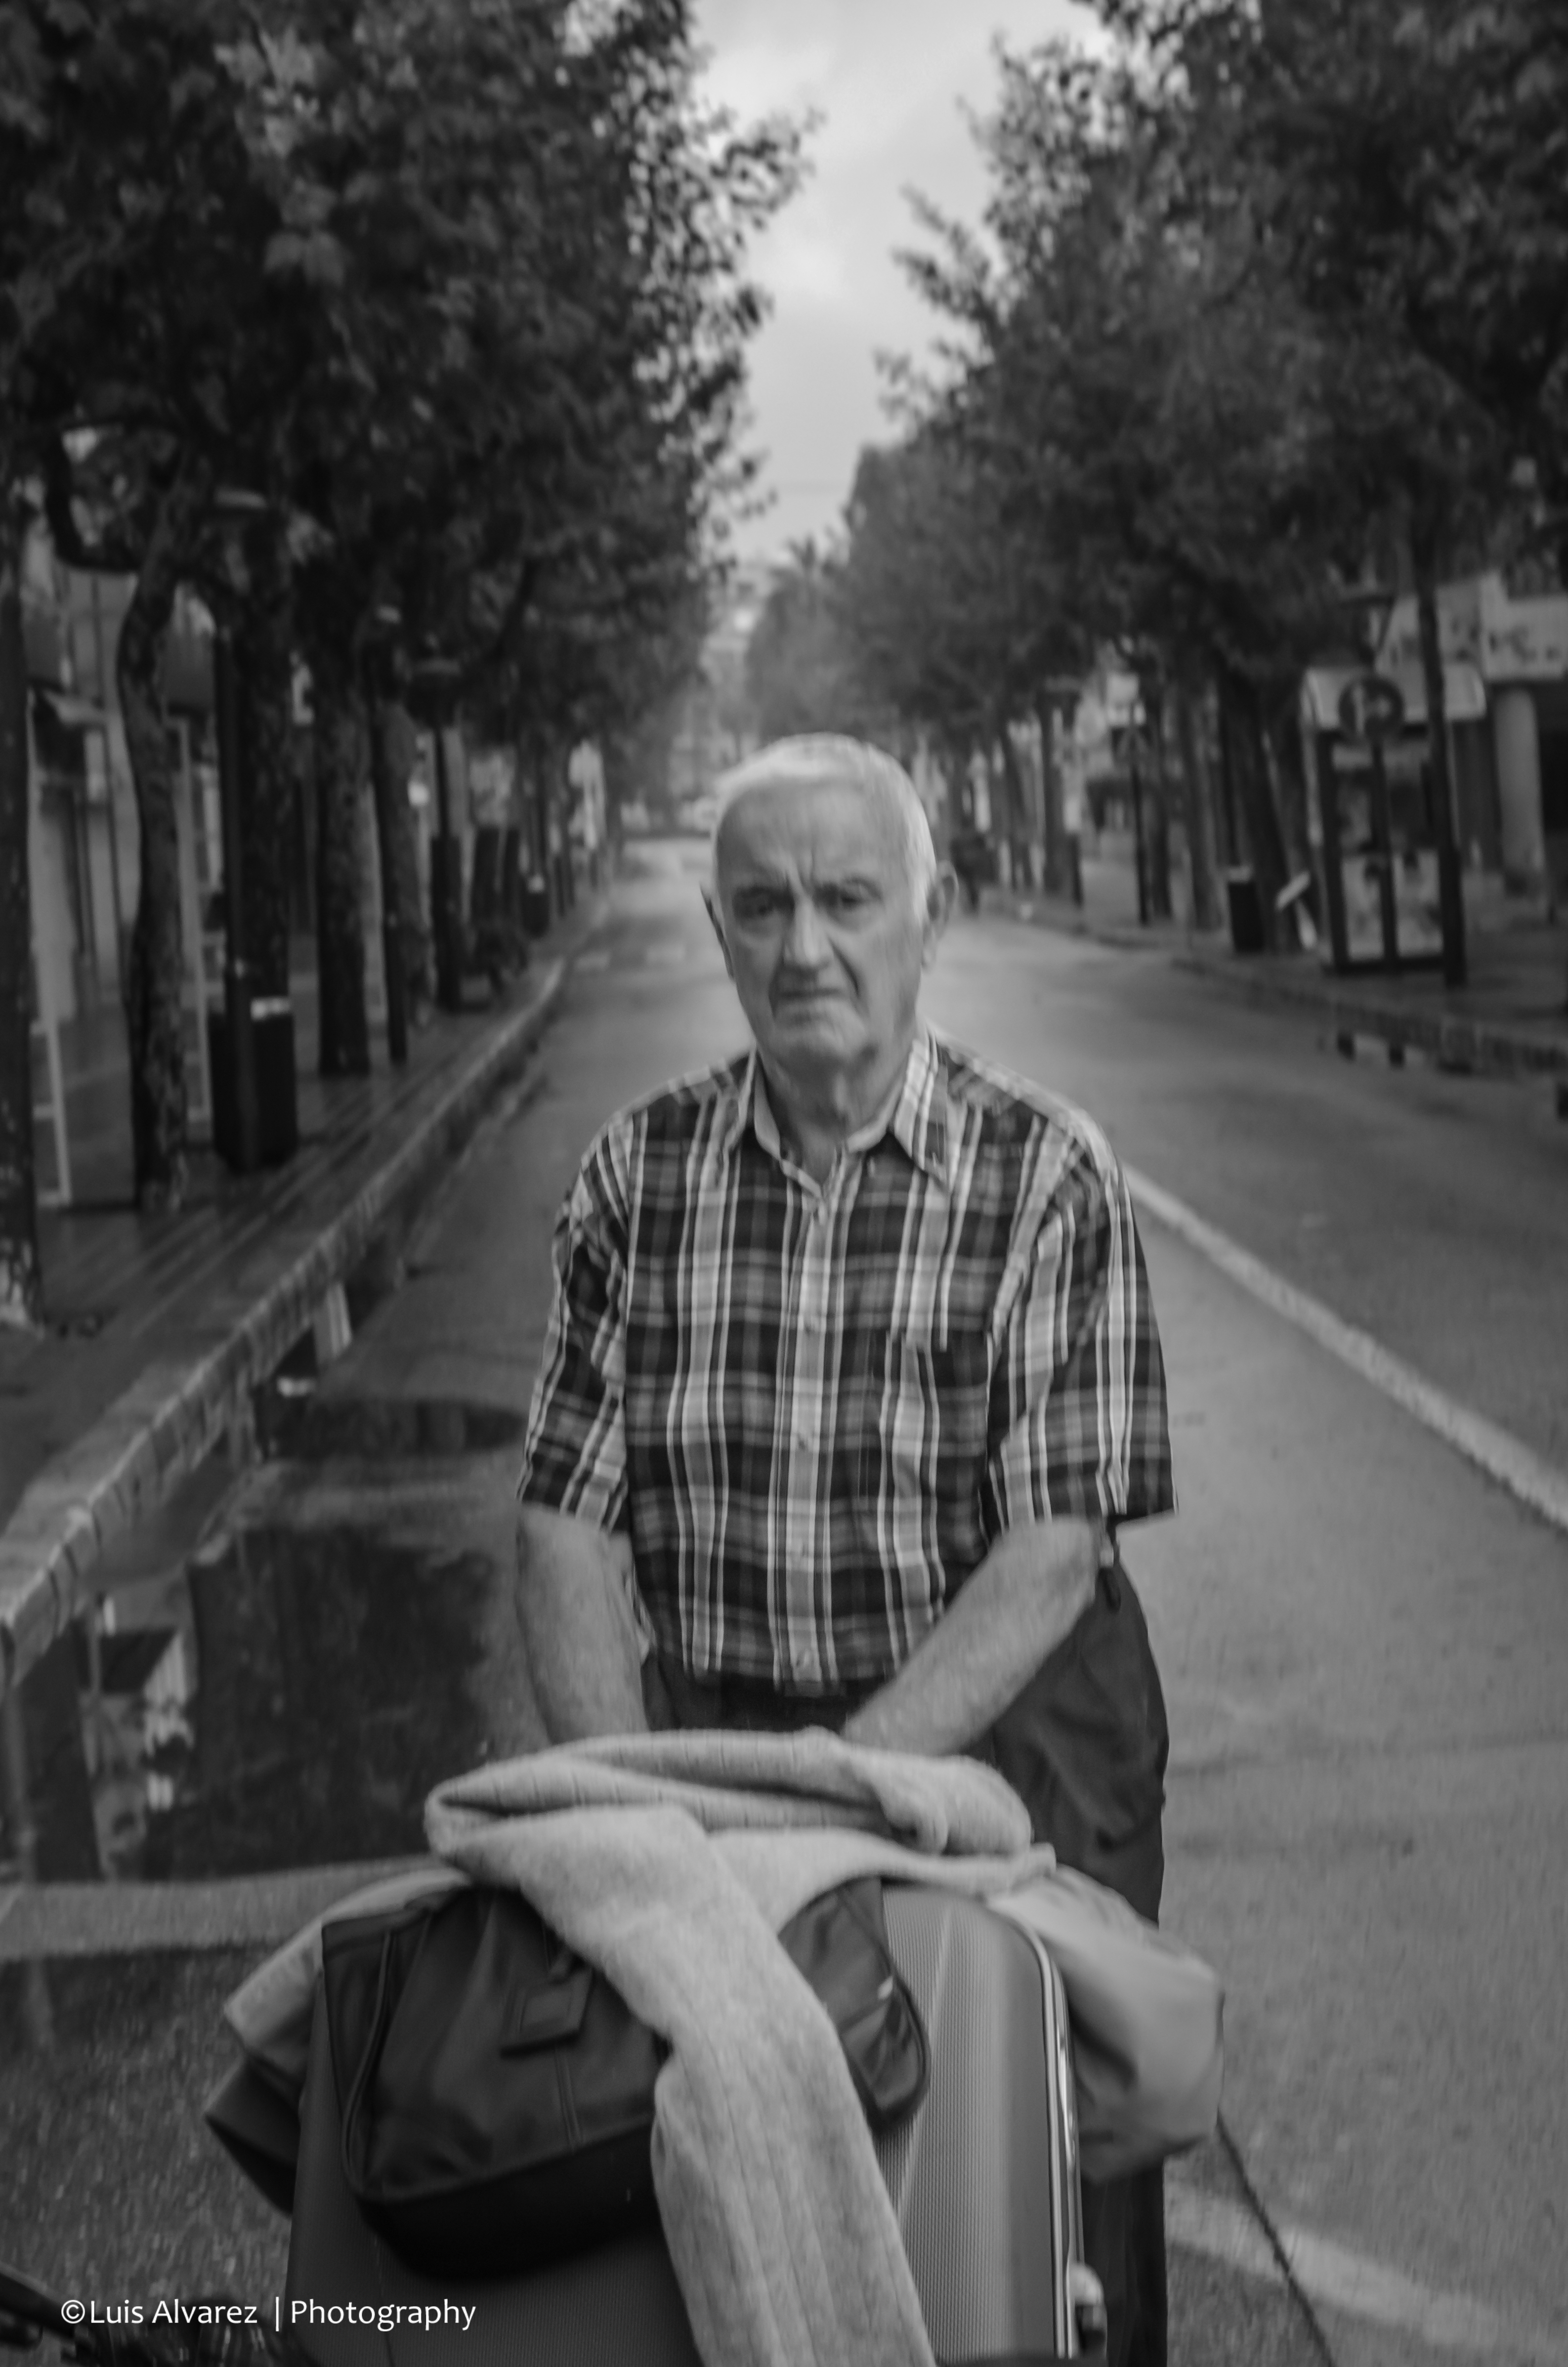
person, black and white, road, street, photography, portrait, sitting, nikon, monochrome, streetphotography, bw, candid, 50mm, photograph, d7000, salou, monochrome photography, human positions